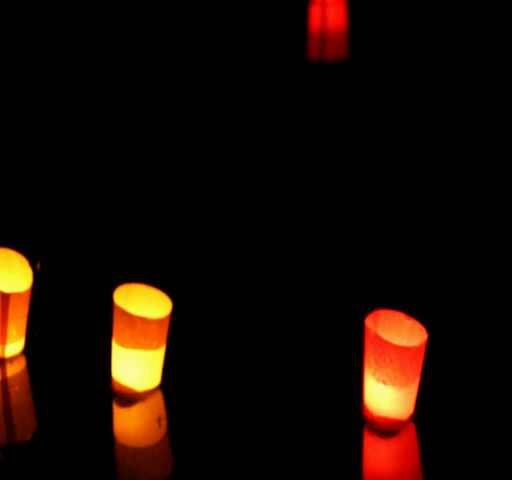
candles floating past the camera